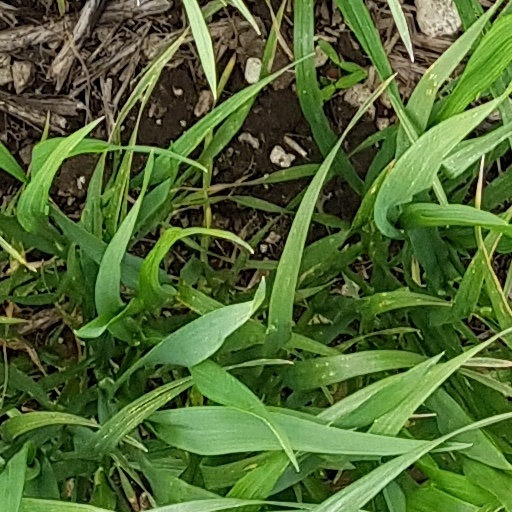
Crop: wheat